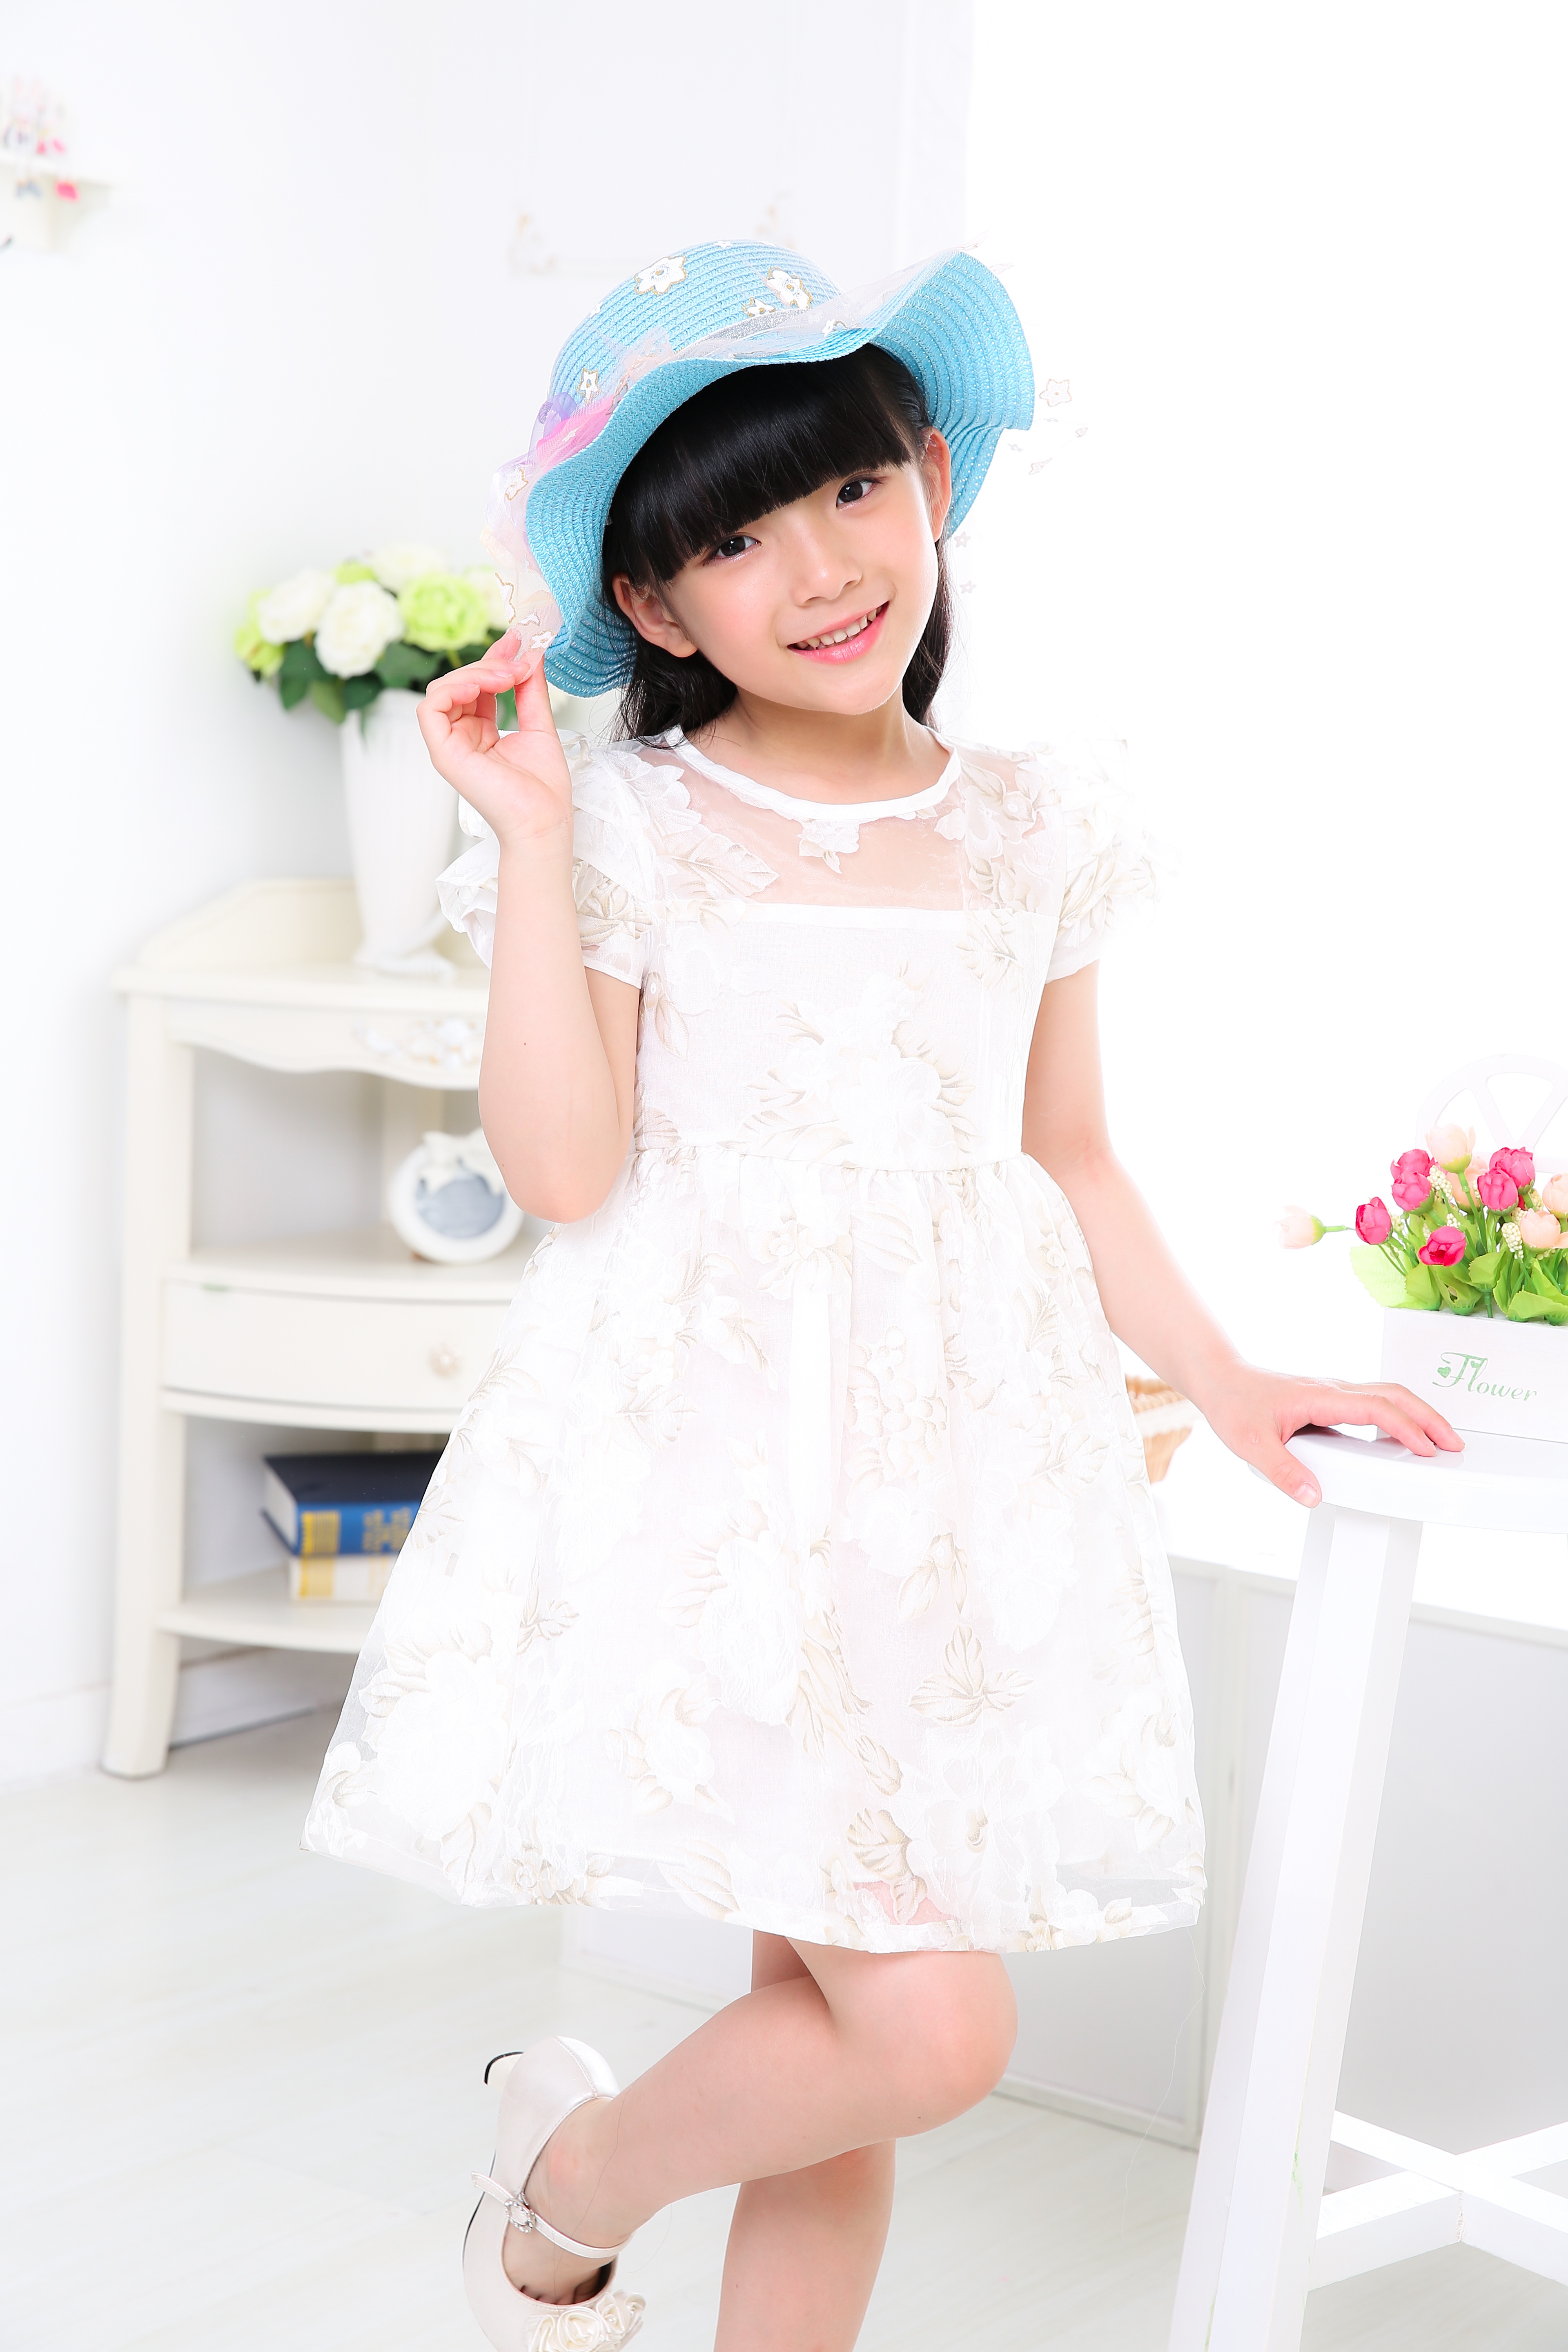
person, photo, pattern, portrait, asia, child, hat, clothing, pink, white dress, textile, girls, dress, toddler, gown, bid, sleeve, fashion accessory, cocktail dress